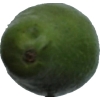
Label: green_avocado